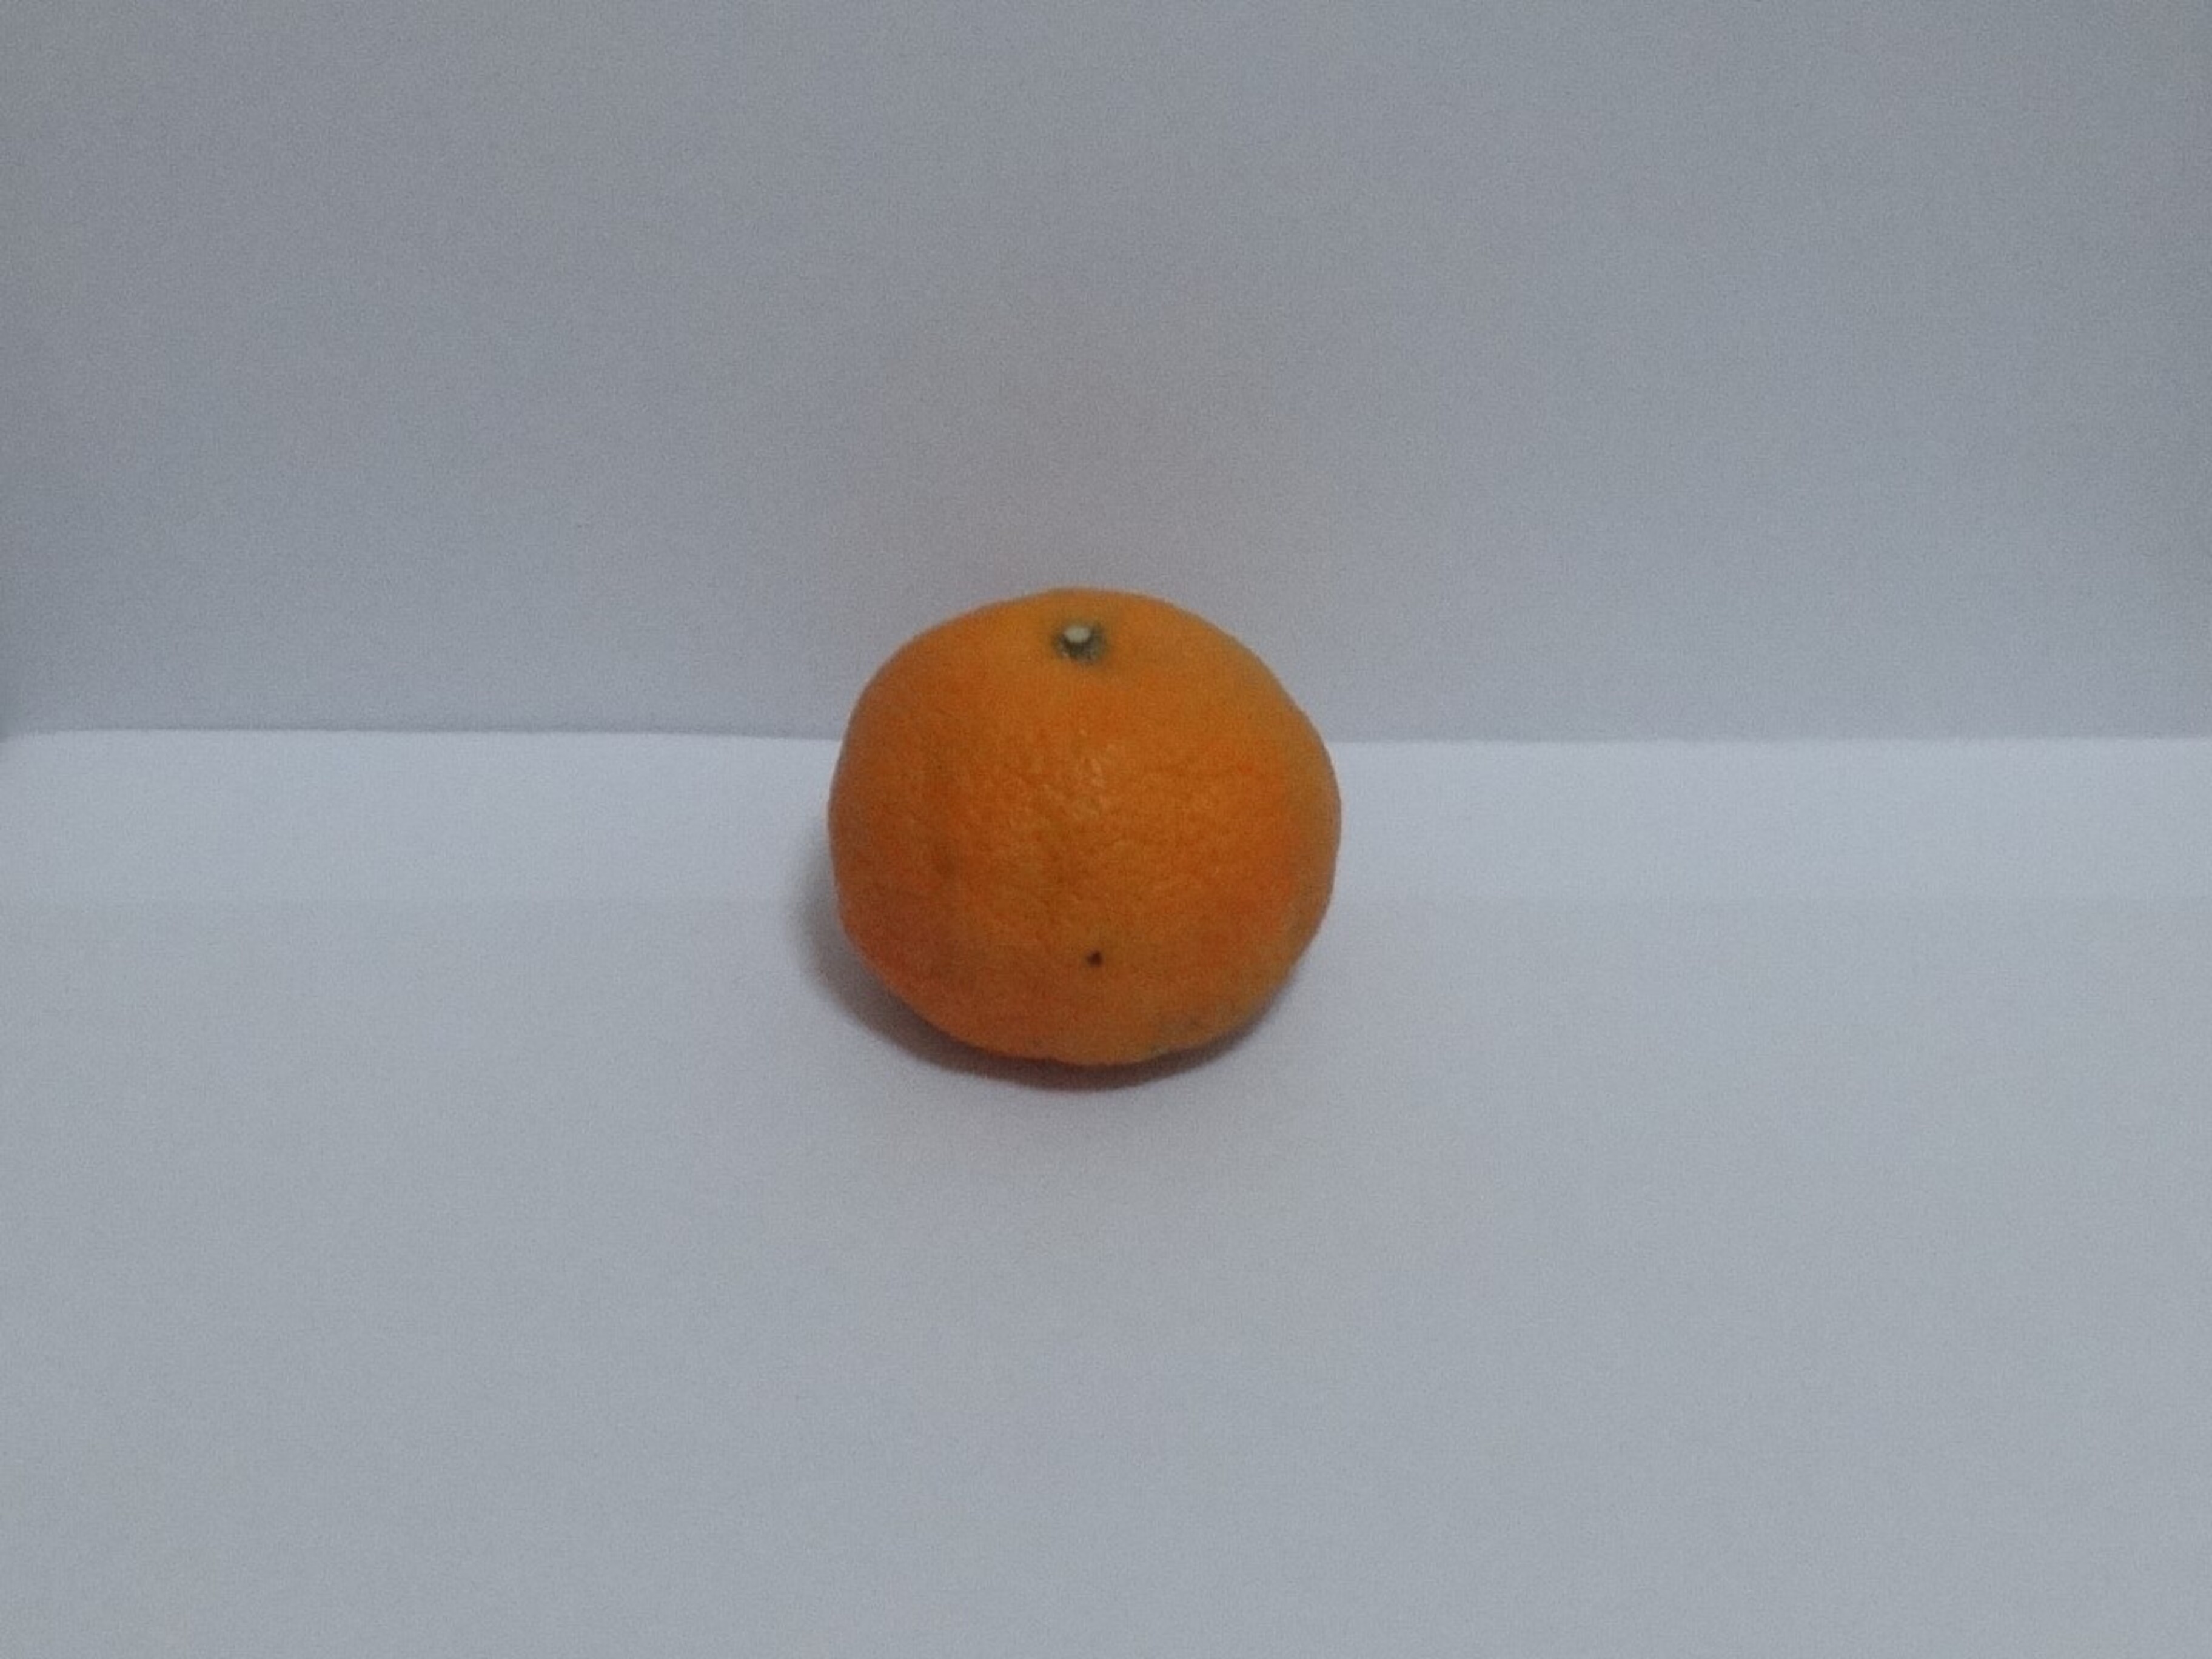
Citrus fruit variety: murcott